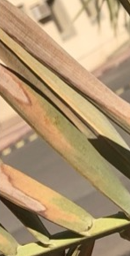
Label: Magnesium Deficiency